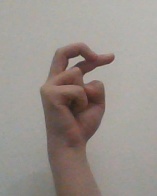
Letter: zay